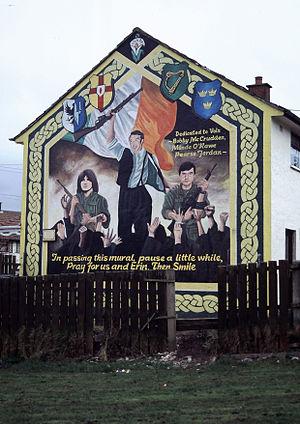
Les peintures murales d’Irlande du Nord sont un mode d'expression des différentes communautés de la province nord-irlandaise, aussi bien protestante que catholique. Elles abordent des thèmes en lien avec l'histoire et la vie politique, peuvent faire référence à des événements emblématiques des communautés. Elles font partie intégrante de la culture nord-irlandaise.